Víctor Bernárdez

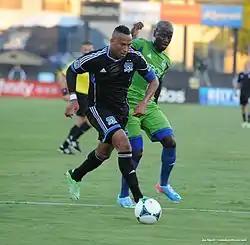

Víctor Bernárdez began his career in La Ceiba with his hometown club Vida. His play with Vida as well as familial connections earned him a move to top Honduran side Motagua.